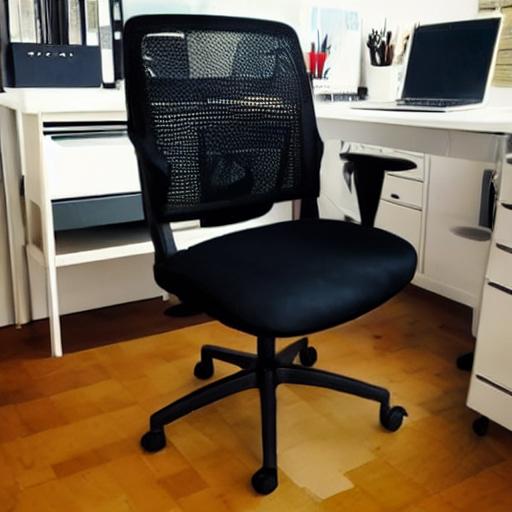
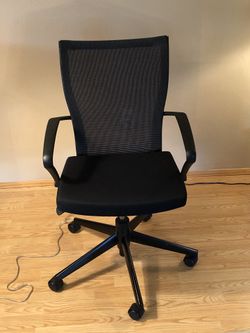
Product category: items_chair
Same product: no